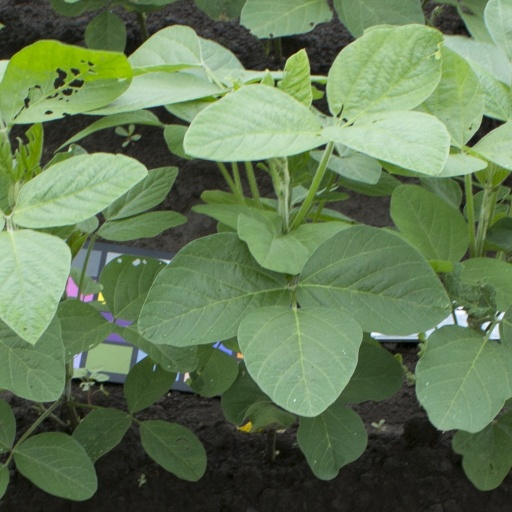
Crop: soybean